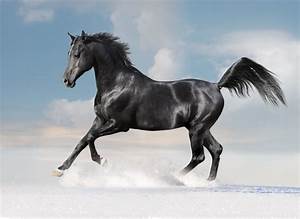
Label: horse